Grateful Dead

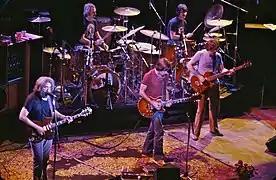
Grateful Dead at Warfield Theatre in 1980. Left to right: Jerry Garcia, Bill Kreutzmann, Bob Weir, Mickey Hart, Phil Lesh. Not pictured: Brent Mydland.

The Grateful Dead began their career as the Warlocks, a group formed in early 1965 from the remnants of a Palo Alto, California jug band called Mother McCree's Uptown Jug Champions and members of The Wildwood Boys (Jerry Garcia, Ron "Pigpen" McKernan, David Nelson, Robert Hunter, and Norm Van Maastricht). As The Wildwood Boys they played regularly at The Tangent, a folk music coffeehouse operated by Stanford Medical Center doctors Stuart "Stu" Goldstein and David "Dave" Shoenstadt on University Avenue in Palo Alto (1963). As the Warlocks, the band's first show was at Magoo's Pizza Parlor, at 639 Santa Cruz Avenue in suburban Menlo Park, on May 5, 1965, now a Harvest furniture store. The band continued playing bar shows, like Frenchy's Bikini-A-Go-Go in Hayward and, importantly, five sets a night, five nights a week, for six weeks, at the "In Room" in Belmont as the Warlocks, but quickly changed the band's name after finding out that a different band known as the Warlocks had put out a record under that name. (The Velvet Underground also had to change its name from the Warlocks.)